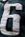
Number: 6